Odia Hindu wedding

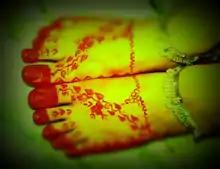
"Aḷatā pindha" (Decorating feet with Alata, a red liquid that is used to paint the feet of the bride and groom during marriage)

The bride ("kaniañ") in Odisha wears a traditional red sari. She is adorned with fine gold jewelry as well as bangles. In some parts of Odisha the bride wears shanka Palaa (white and red bangles); in other parts, Sankha (red bangles) is mandatory. The bride's mother, female relatives, and her friends decorate the bride.